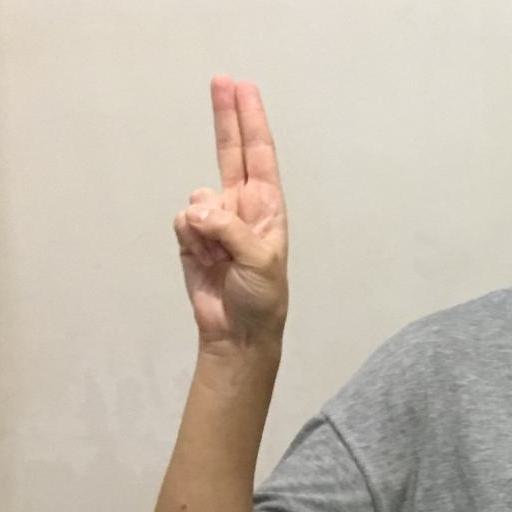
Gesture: two_up